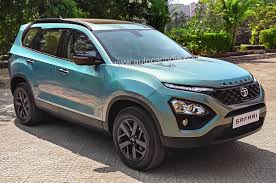
Label: noambulance